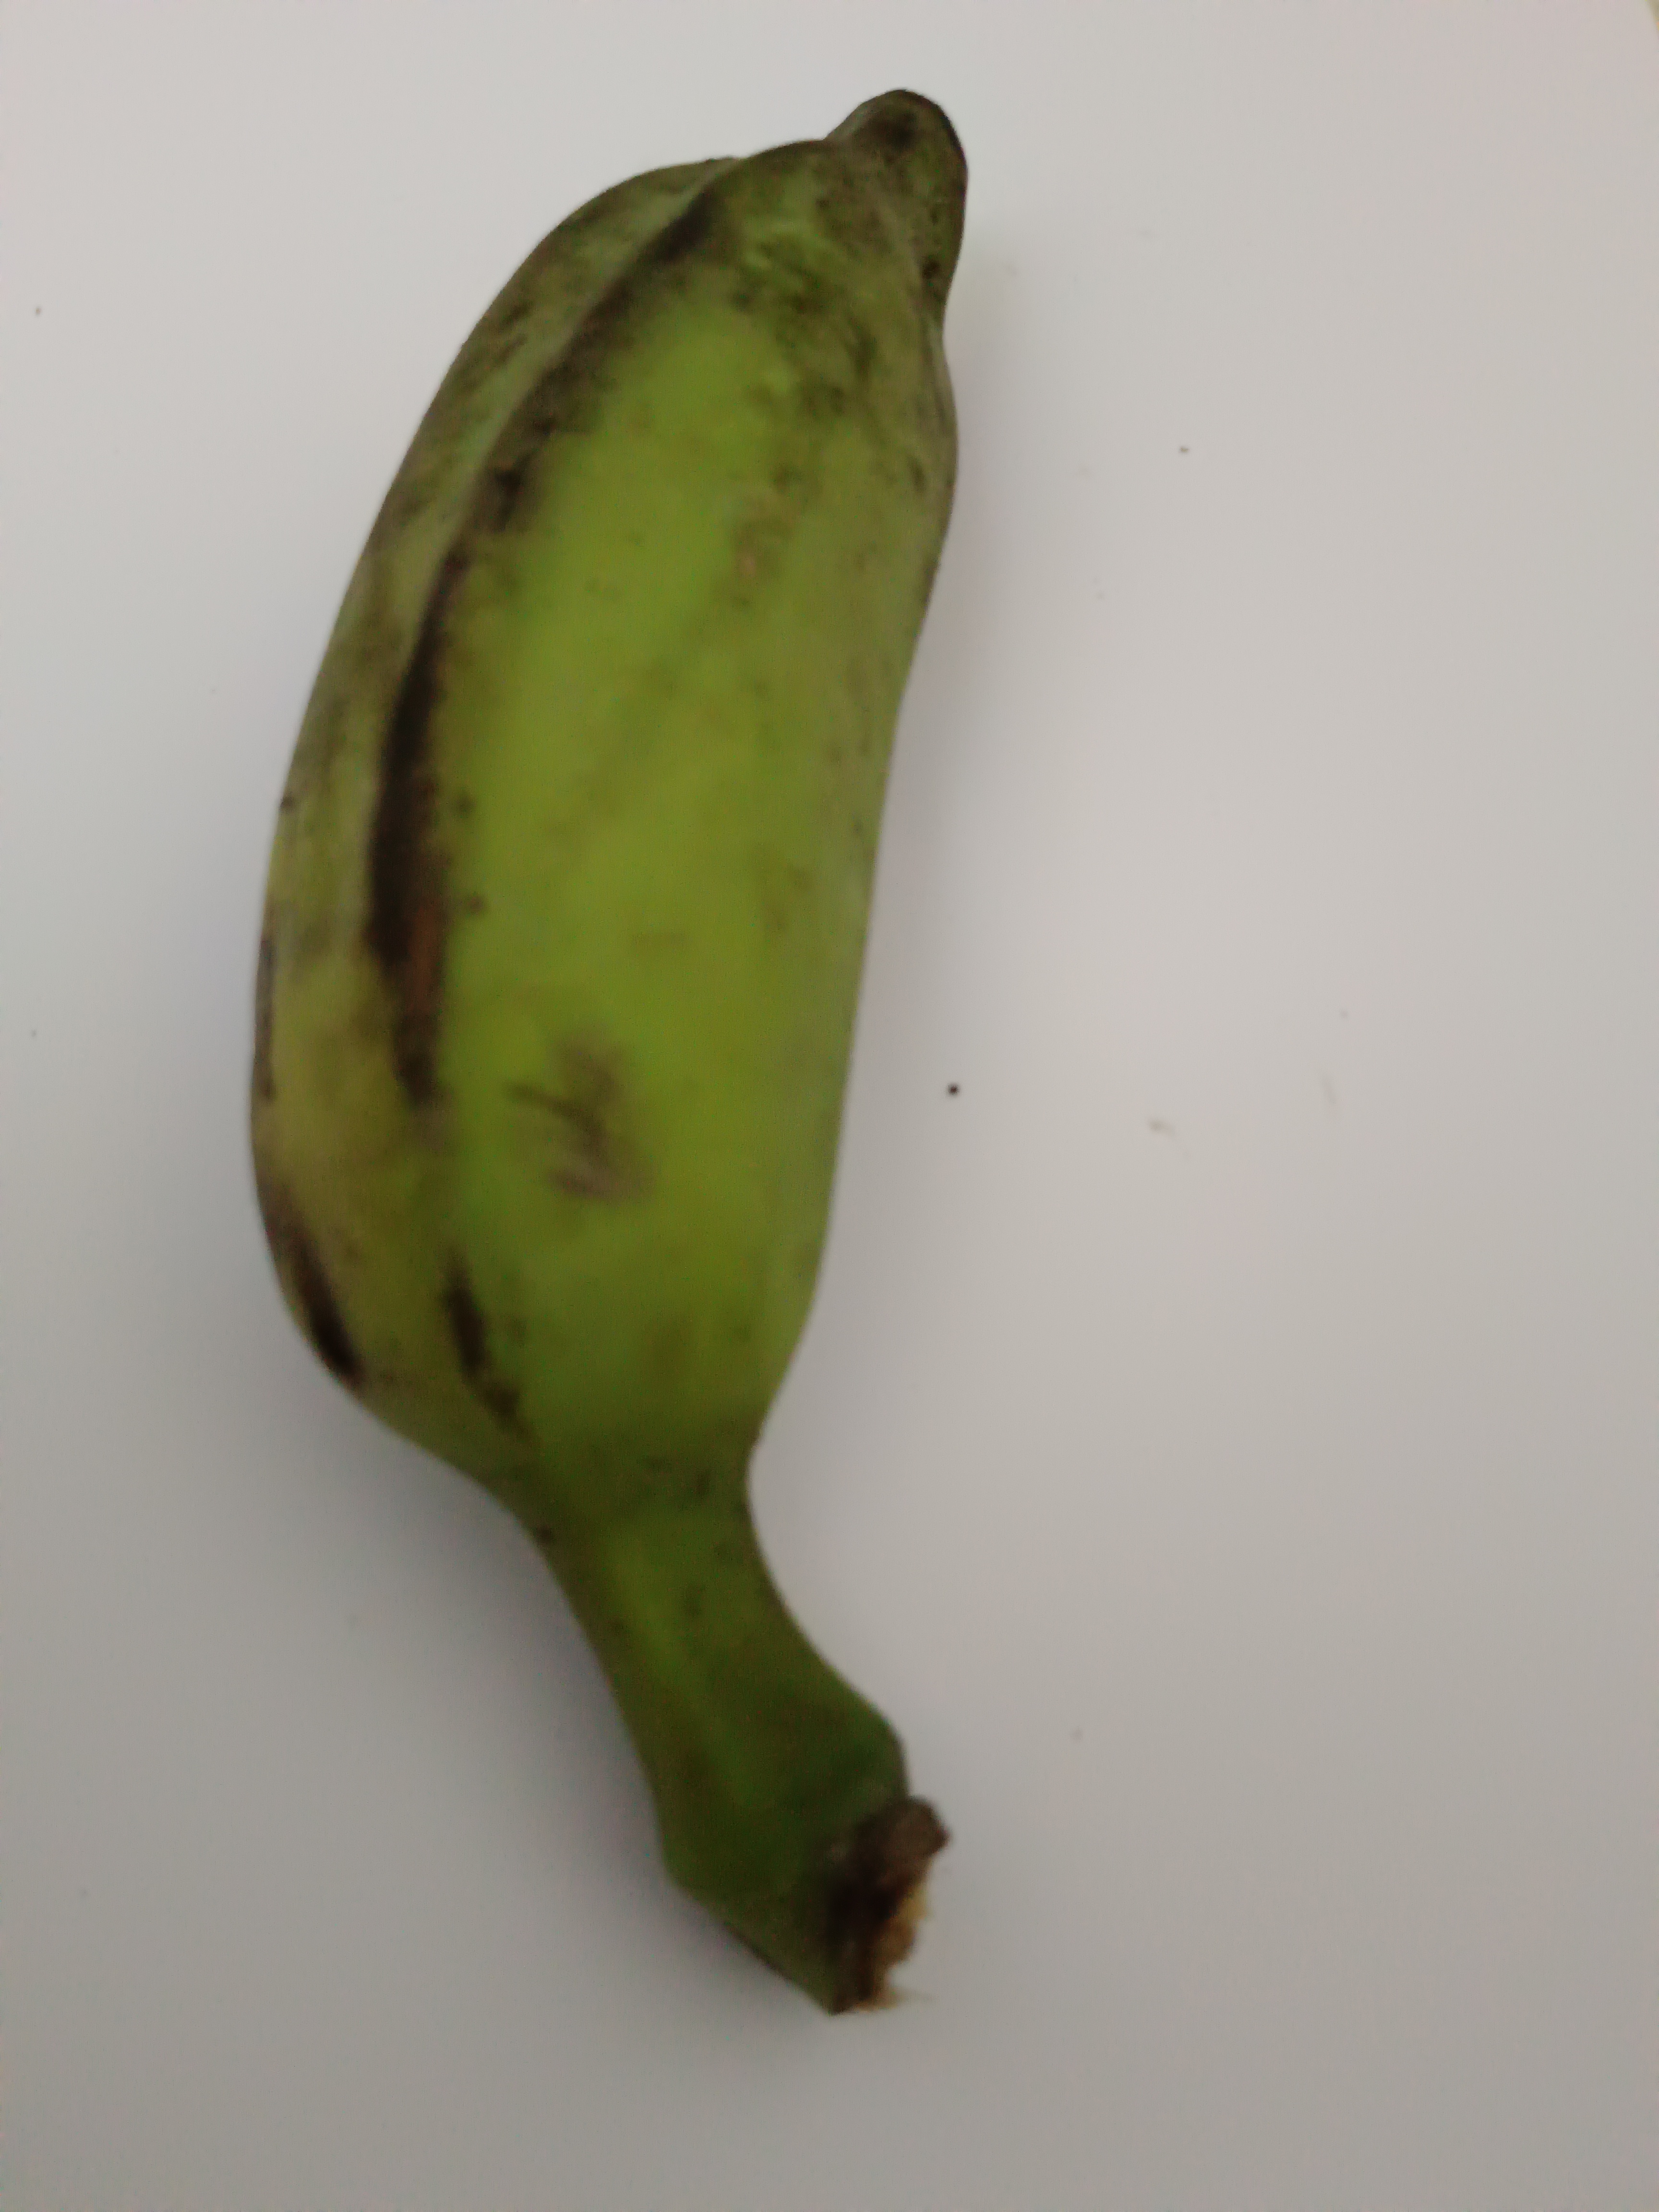
Banana variety: Deshi